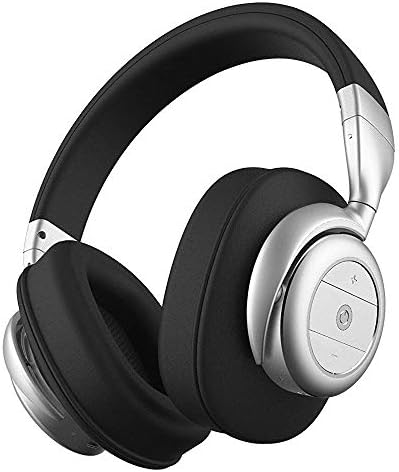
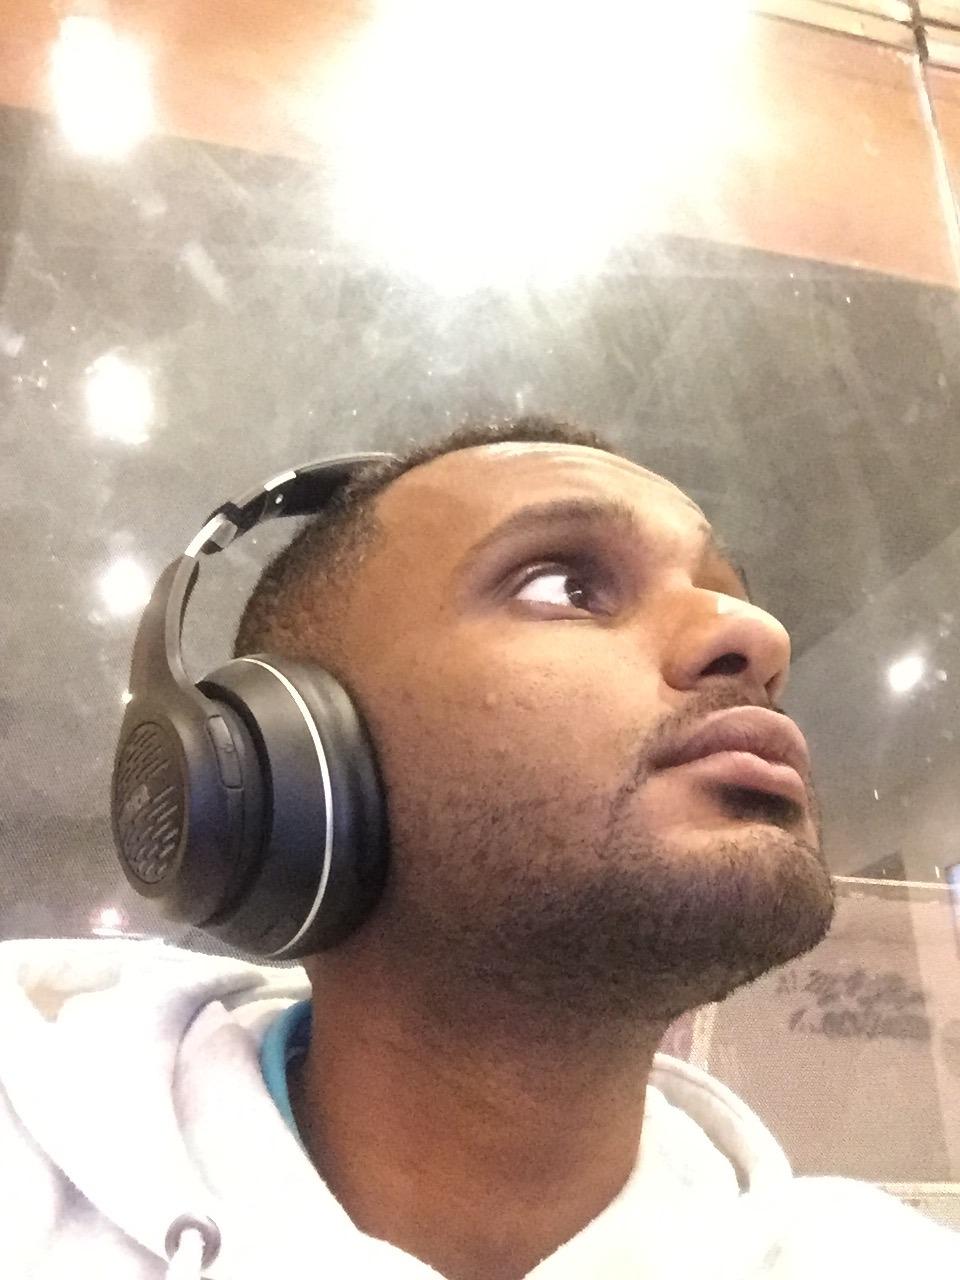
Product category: headphones
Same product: no